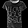
Label: T - shirt / top